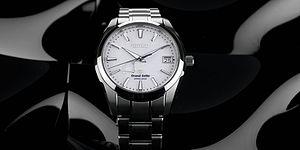
Grand Seiko SBGA011